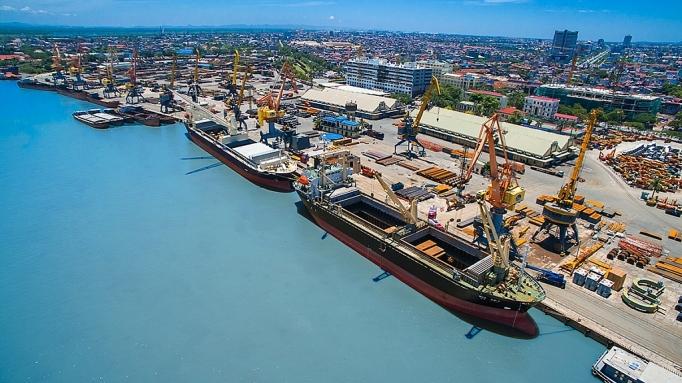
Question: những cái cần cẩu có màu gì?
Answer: những cái cần cẩu có màu vàng